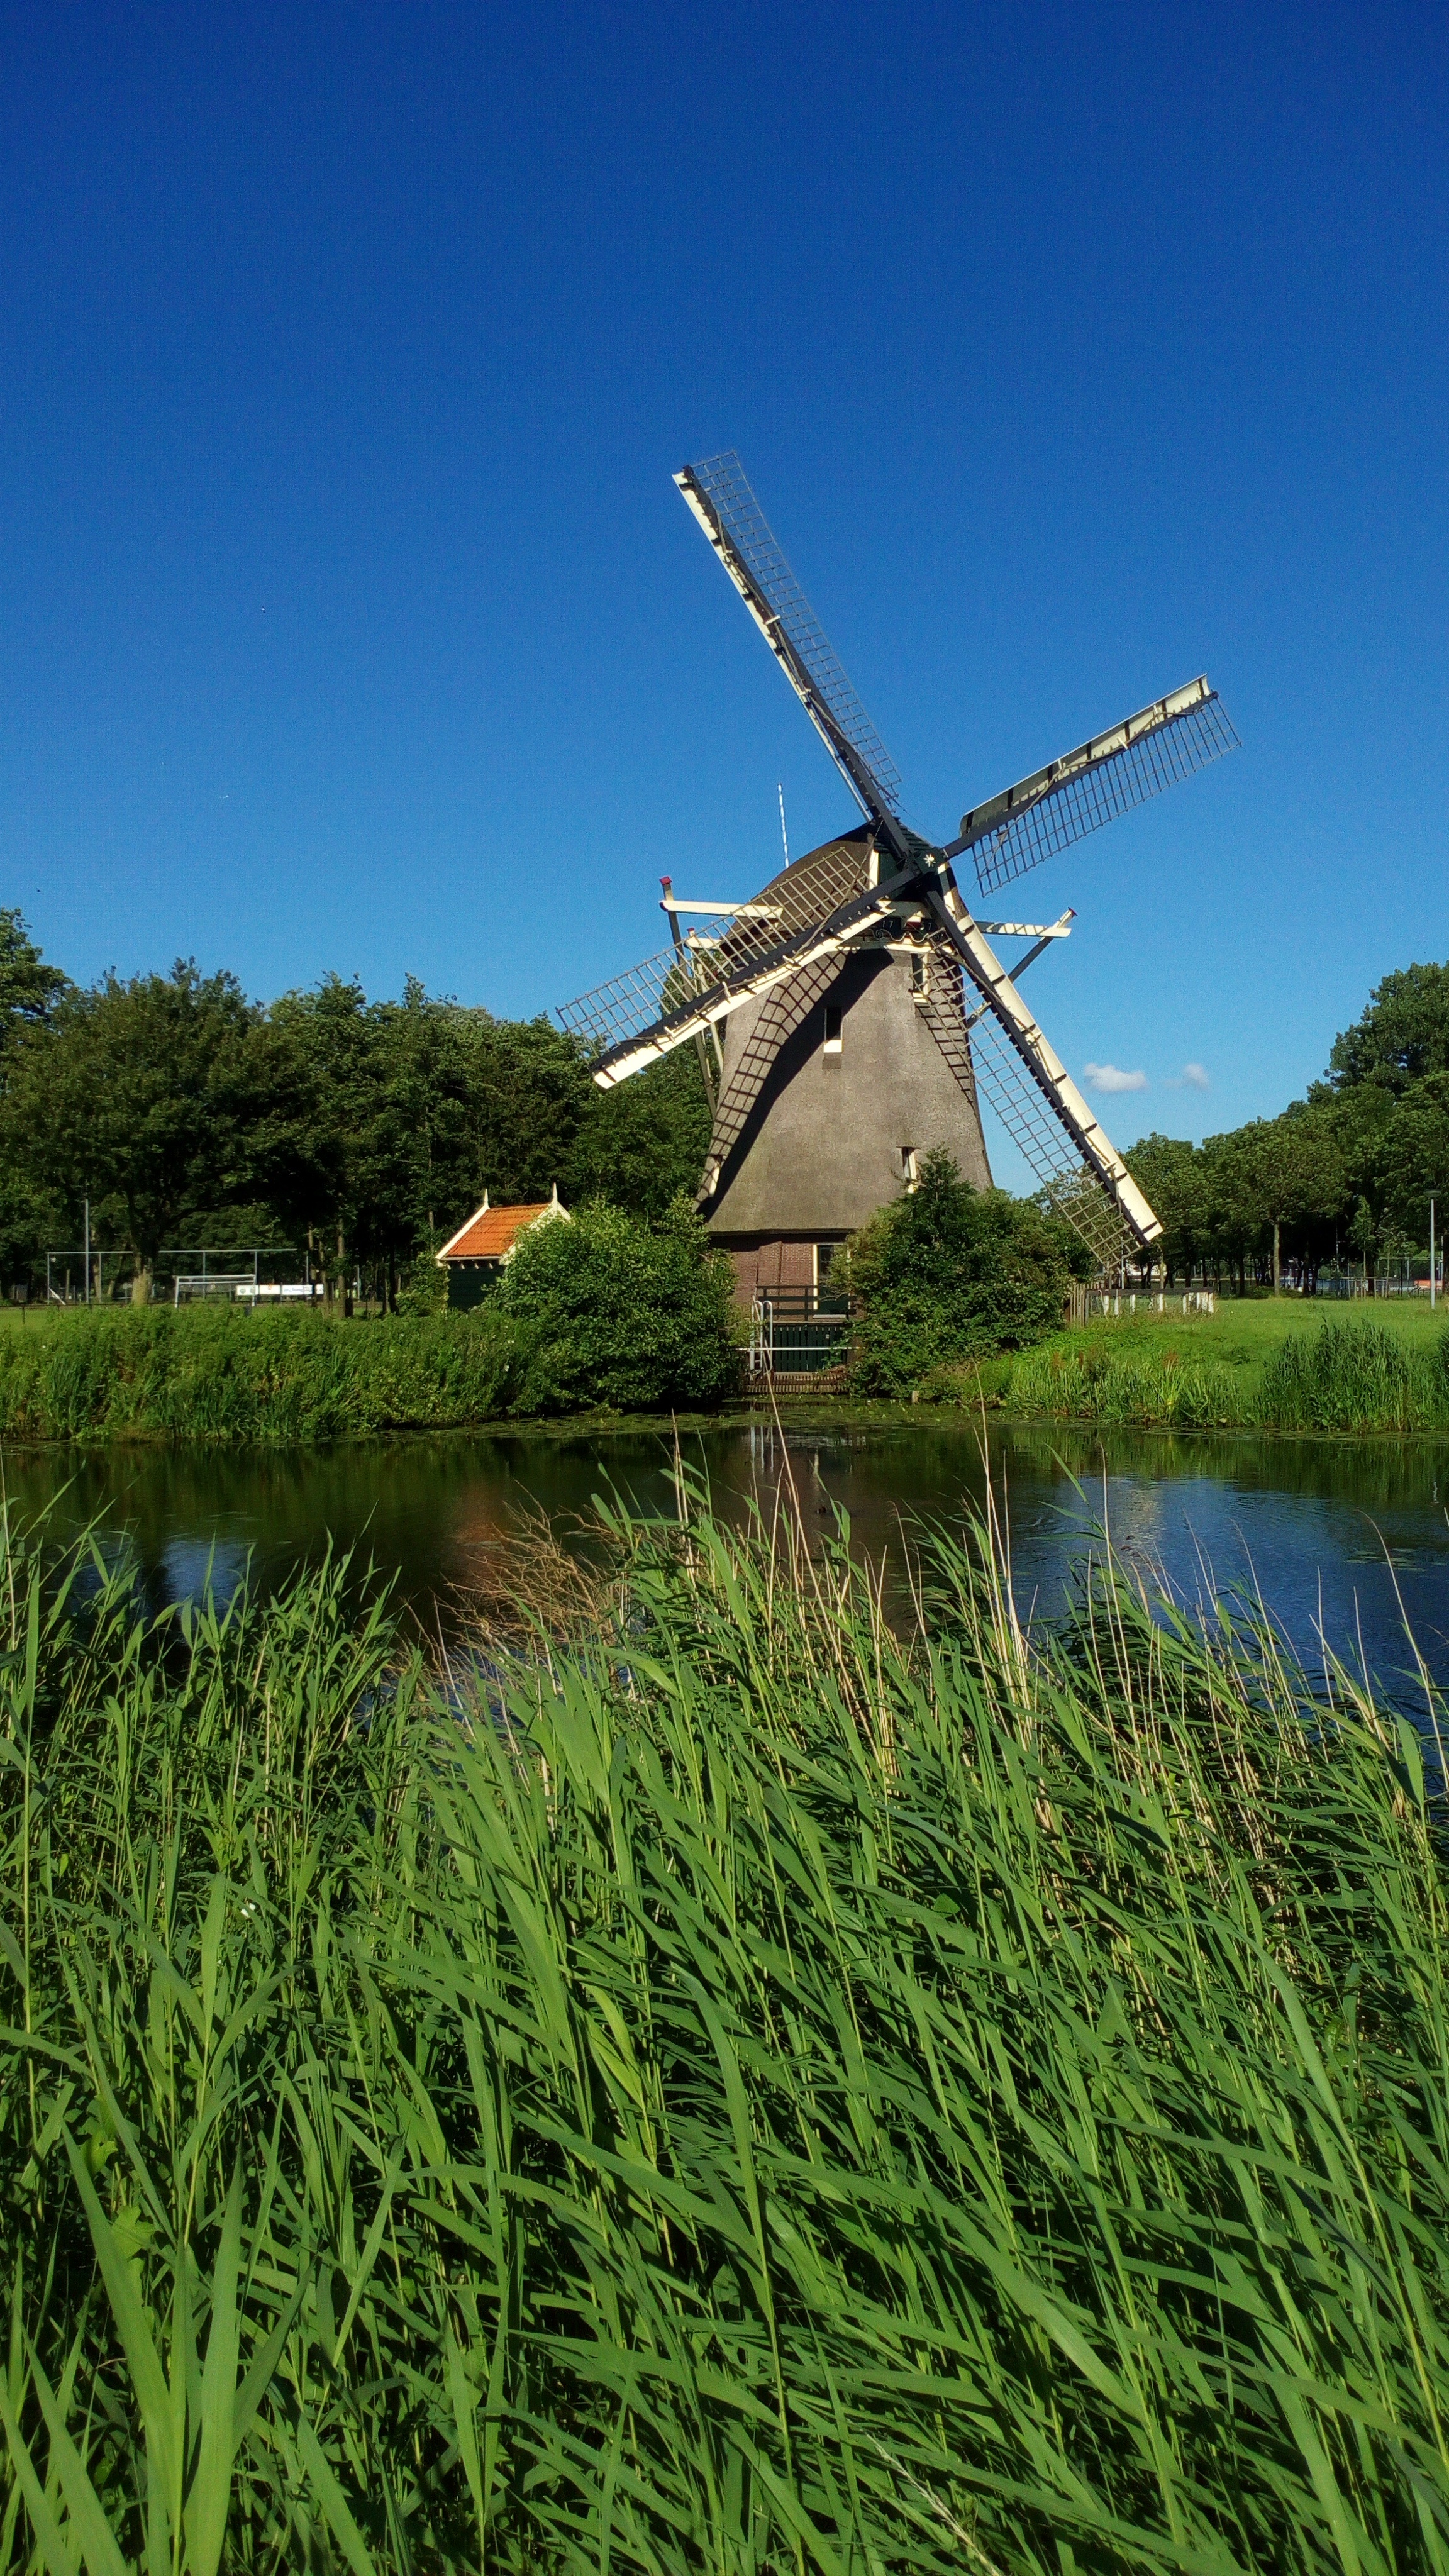
water, grass, field, meadow, prairie, windmill, wind, building, machine, agriculture, netherlands, mill, polder, dutch, wetland, rural area